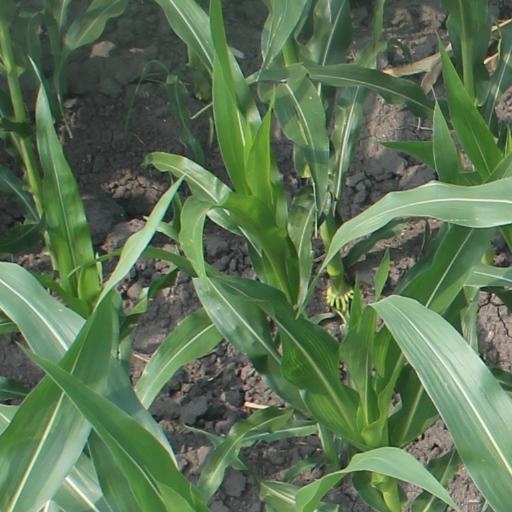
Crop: maize; corn